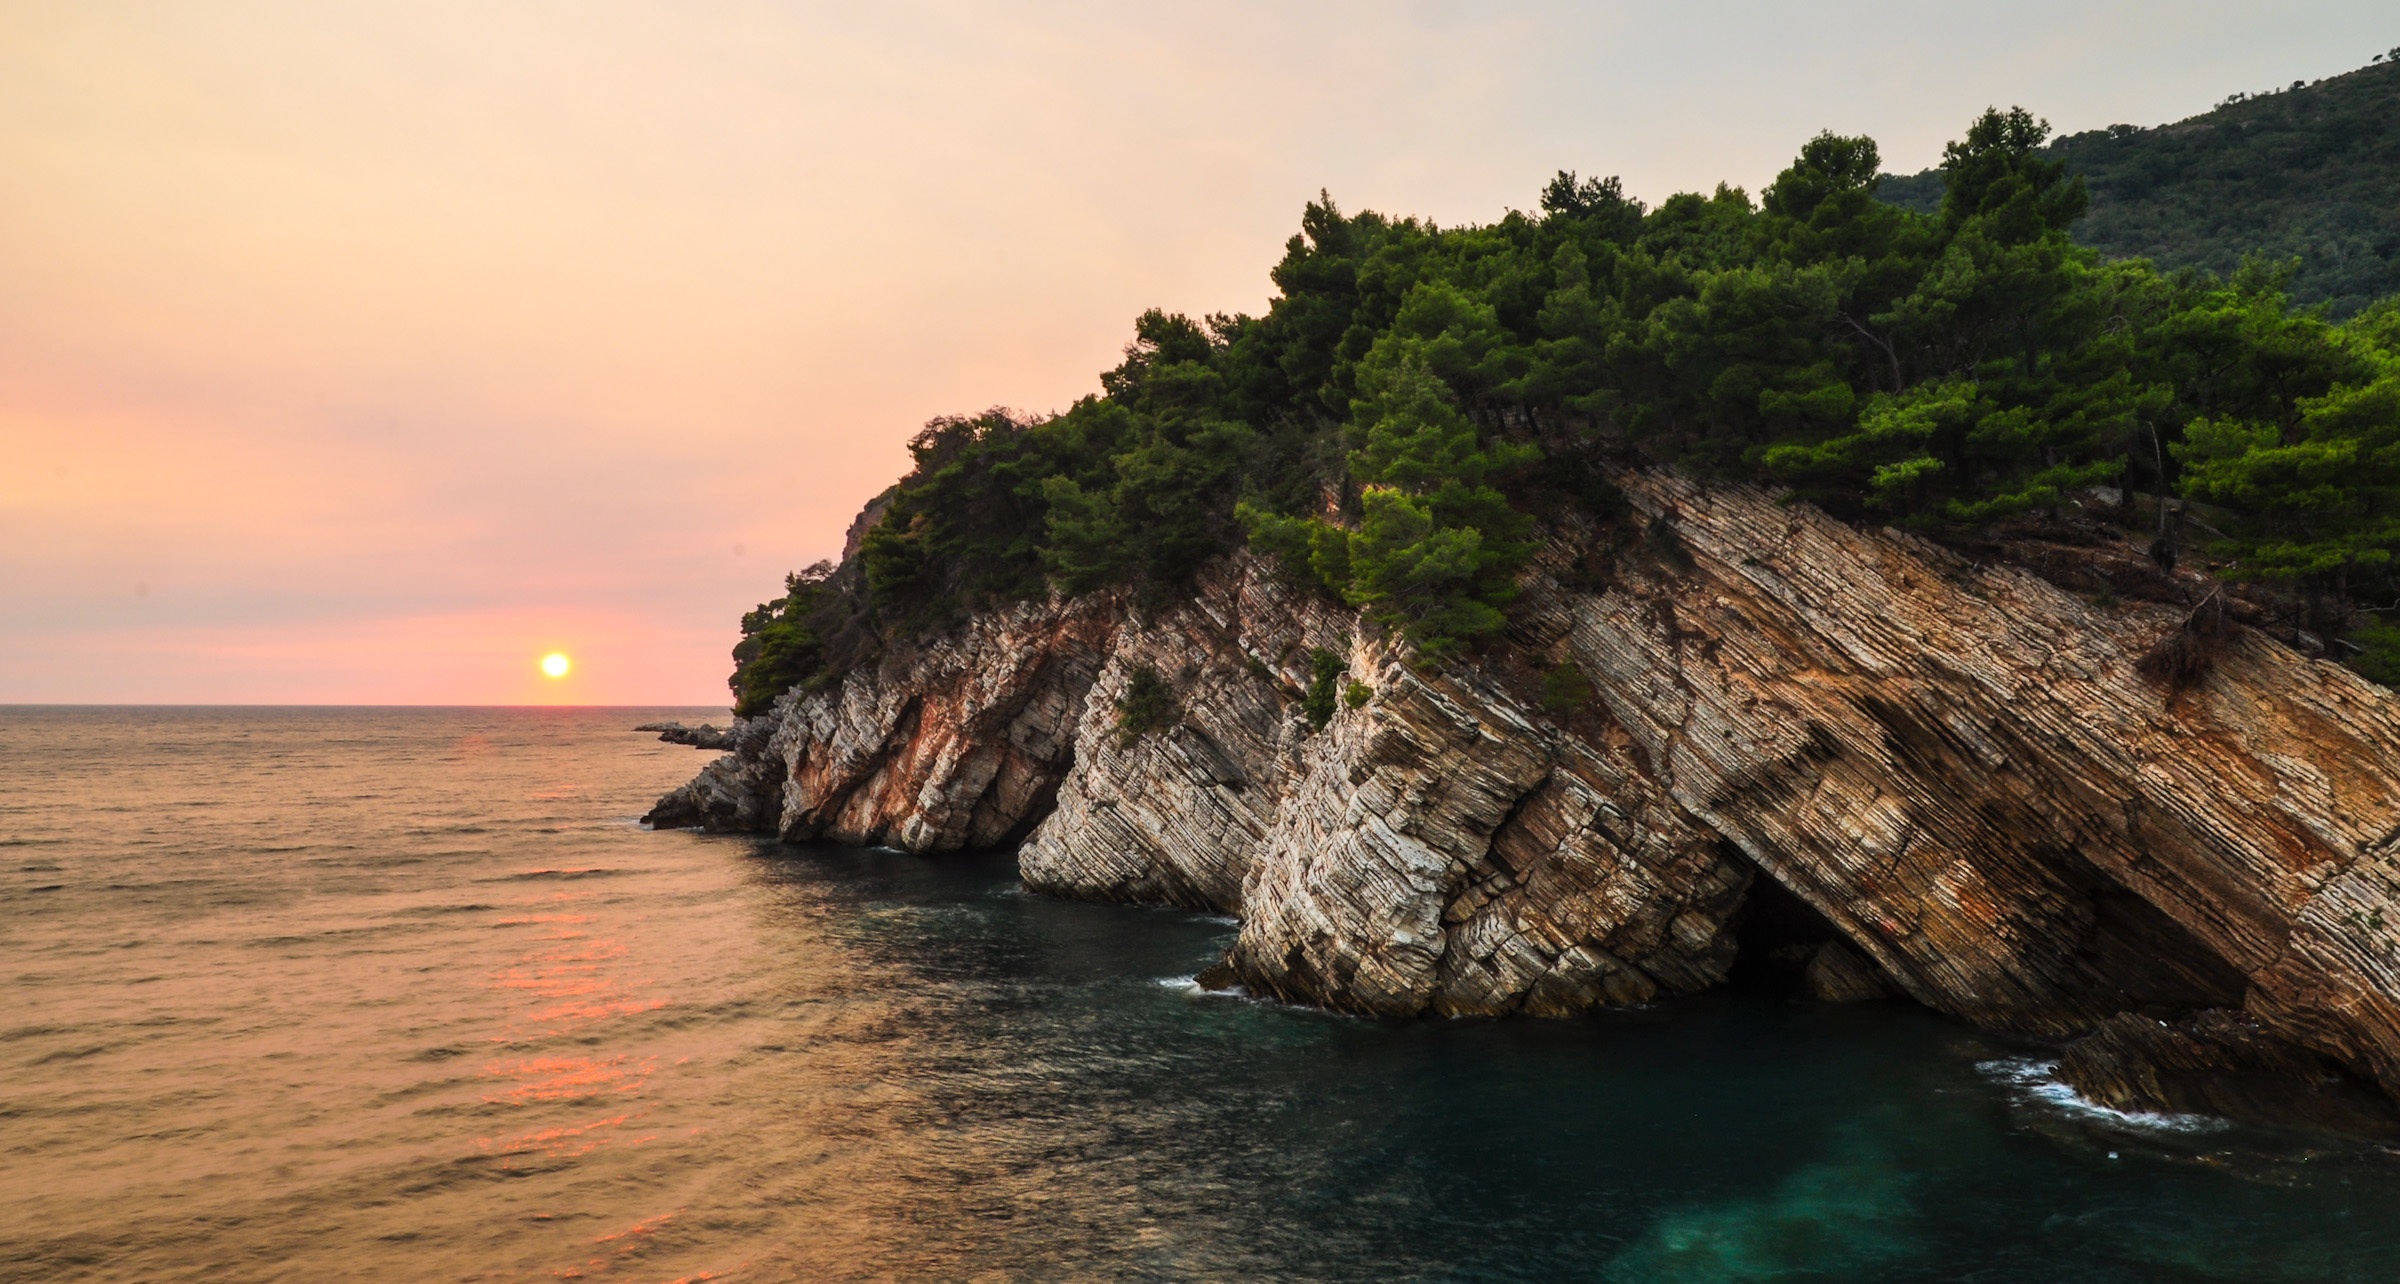
beach, sea, coast, tree, rock, ocean, sunset, shore, wave, cliff, cove, bay, terrain, body of water, ocean sunset, cape, islet, landform, geographical feature